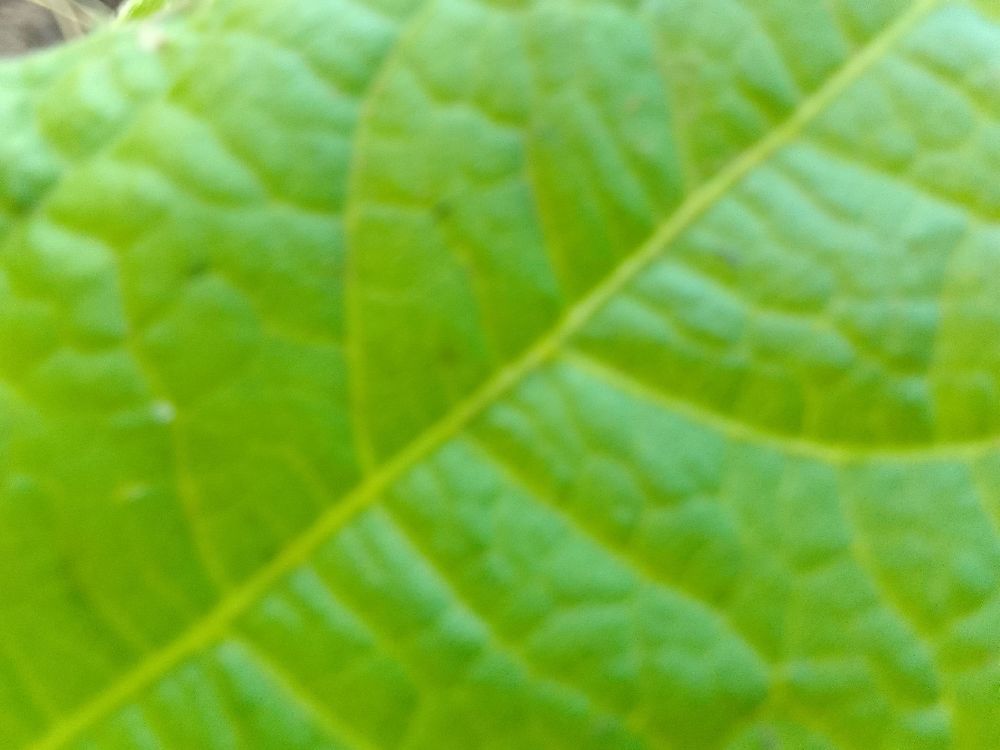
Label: healthy